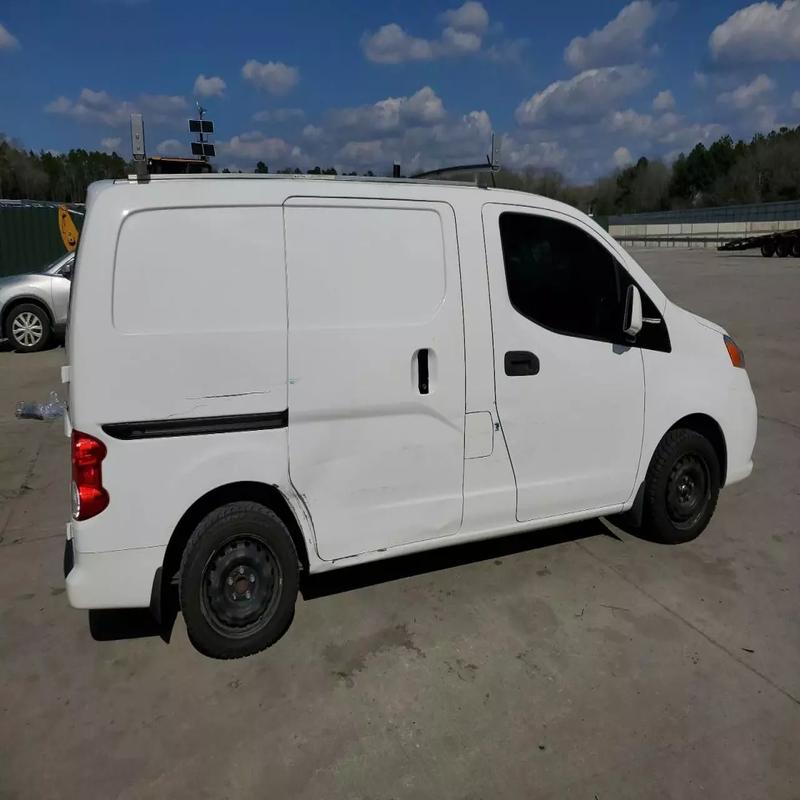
Aucun dommage détecté.
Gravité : aucun